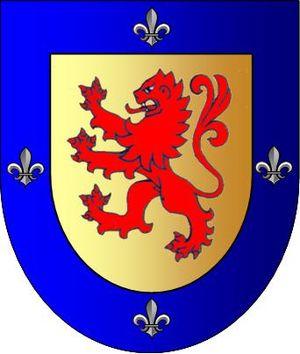
Juan de Escalante est un militaire espagnol et un des lieutenants de Cortés.